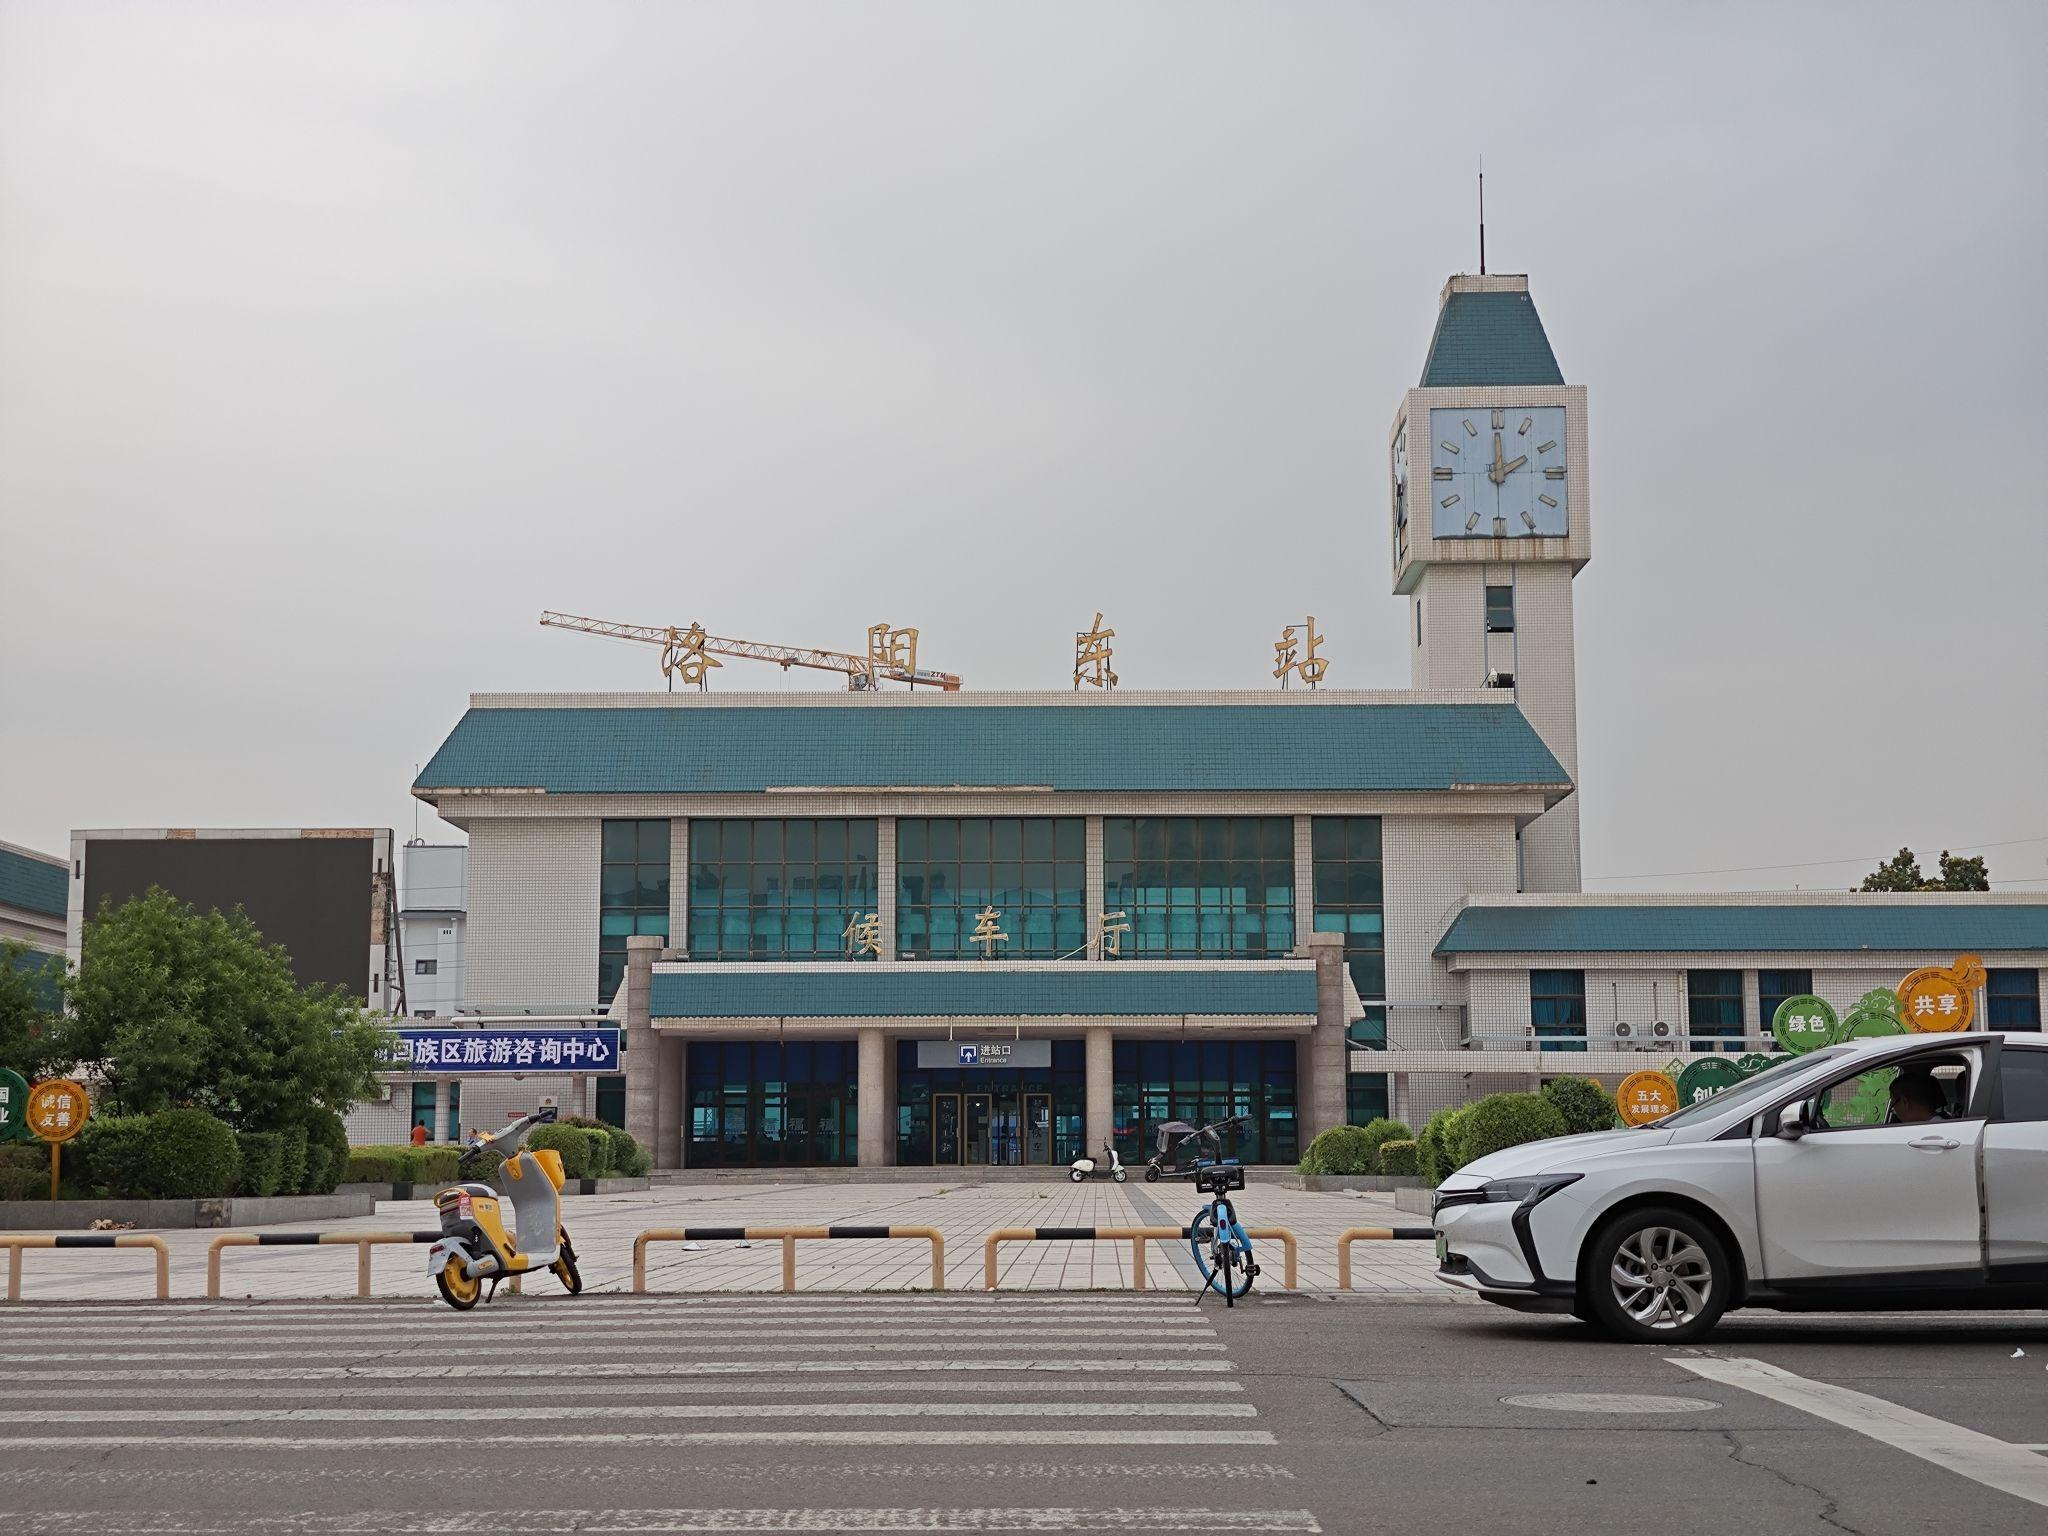
地标名称：洛阳东站
所在城市：洛阳市·瀍河回族区